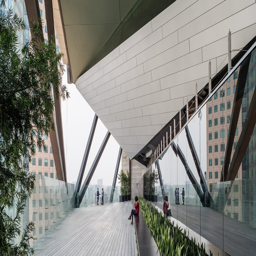
interior view of the building .